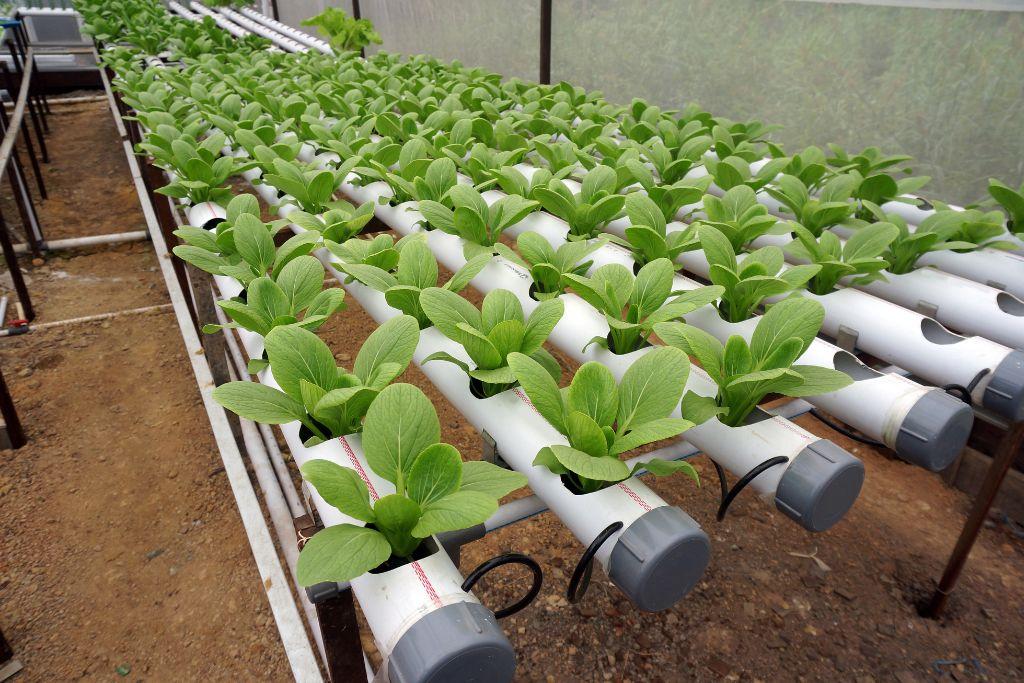
Eneo kubwa ambapo kuna mimea midogo ya kijani iliyopandwa kwenye mashimo
yaliyopo kwenye mabomba meupe na yamepangiliwa kwa mistari juu ya vyuma, upandaji huu hautimii udongo kwani mimea hukua kwa kutumia maji yenye vitutubisho ya ambayo yanapita kwenye mabomba hayo kupitia mipira meusi.